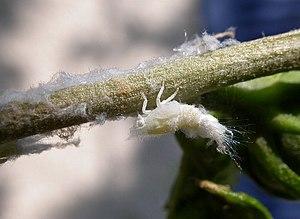
Larve de Metcalfa pruinosa Gradignan, Gironde, France